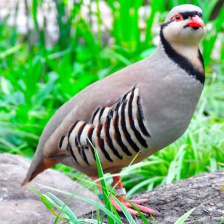
Species: CHUKAR PARTRIDGE
Scientific name: ALECTORIS CHUKAR
ImageNet parent category: partridge